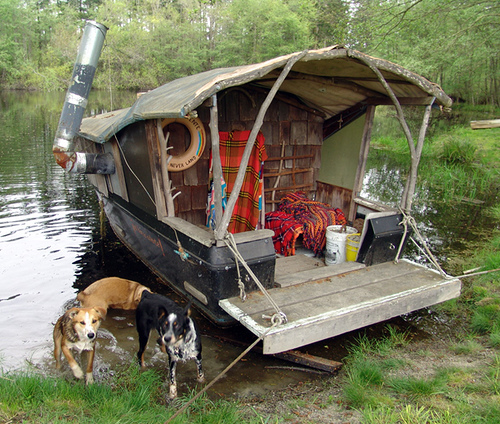
A group of three dogs standing next to a wooden boat.

Three dogs in the water near a boat with a life saver.

Three dogs standing beside a boat in a body of water.

A "home made" house boat in a swamp, tied of to the bank with three dogs beside it.

Dogs walking around next to a boat on land.